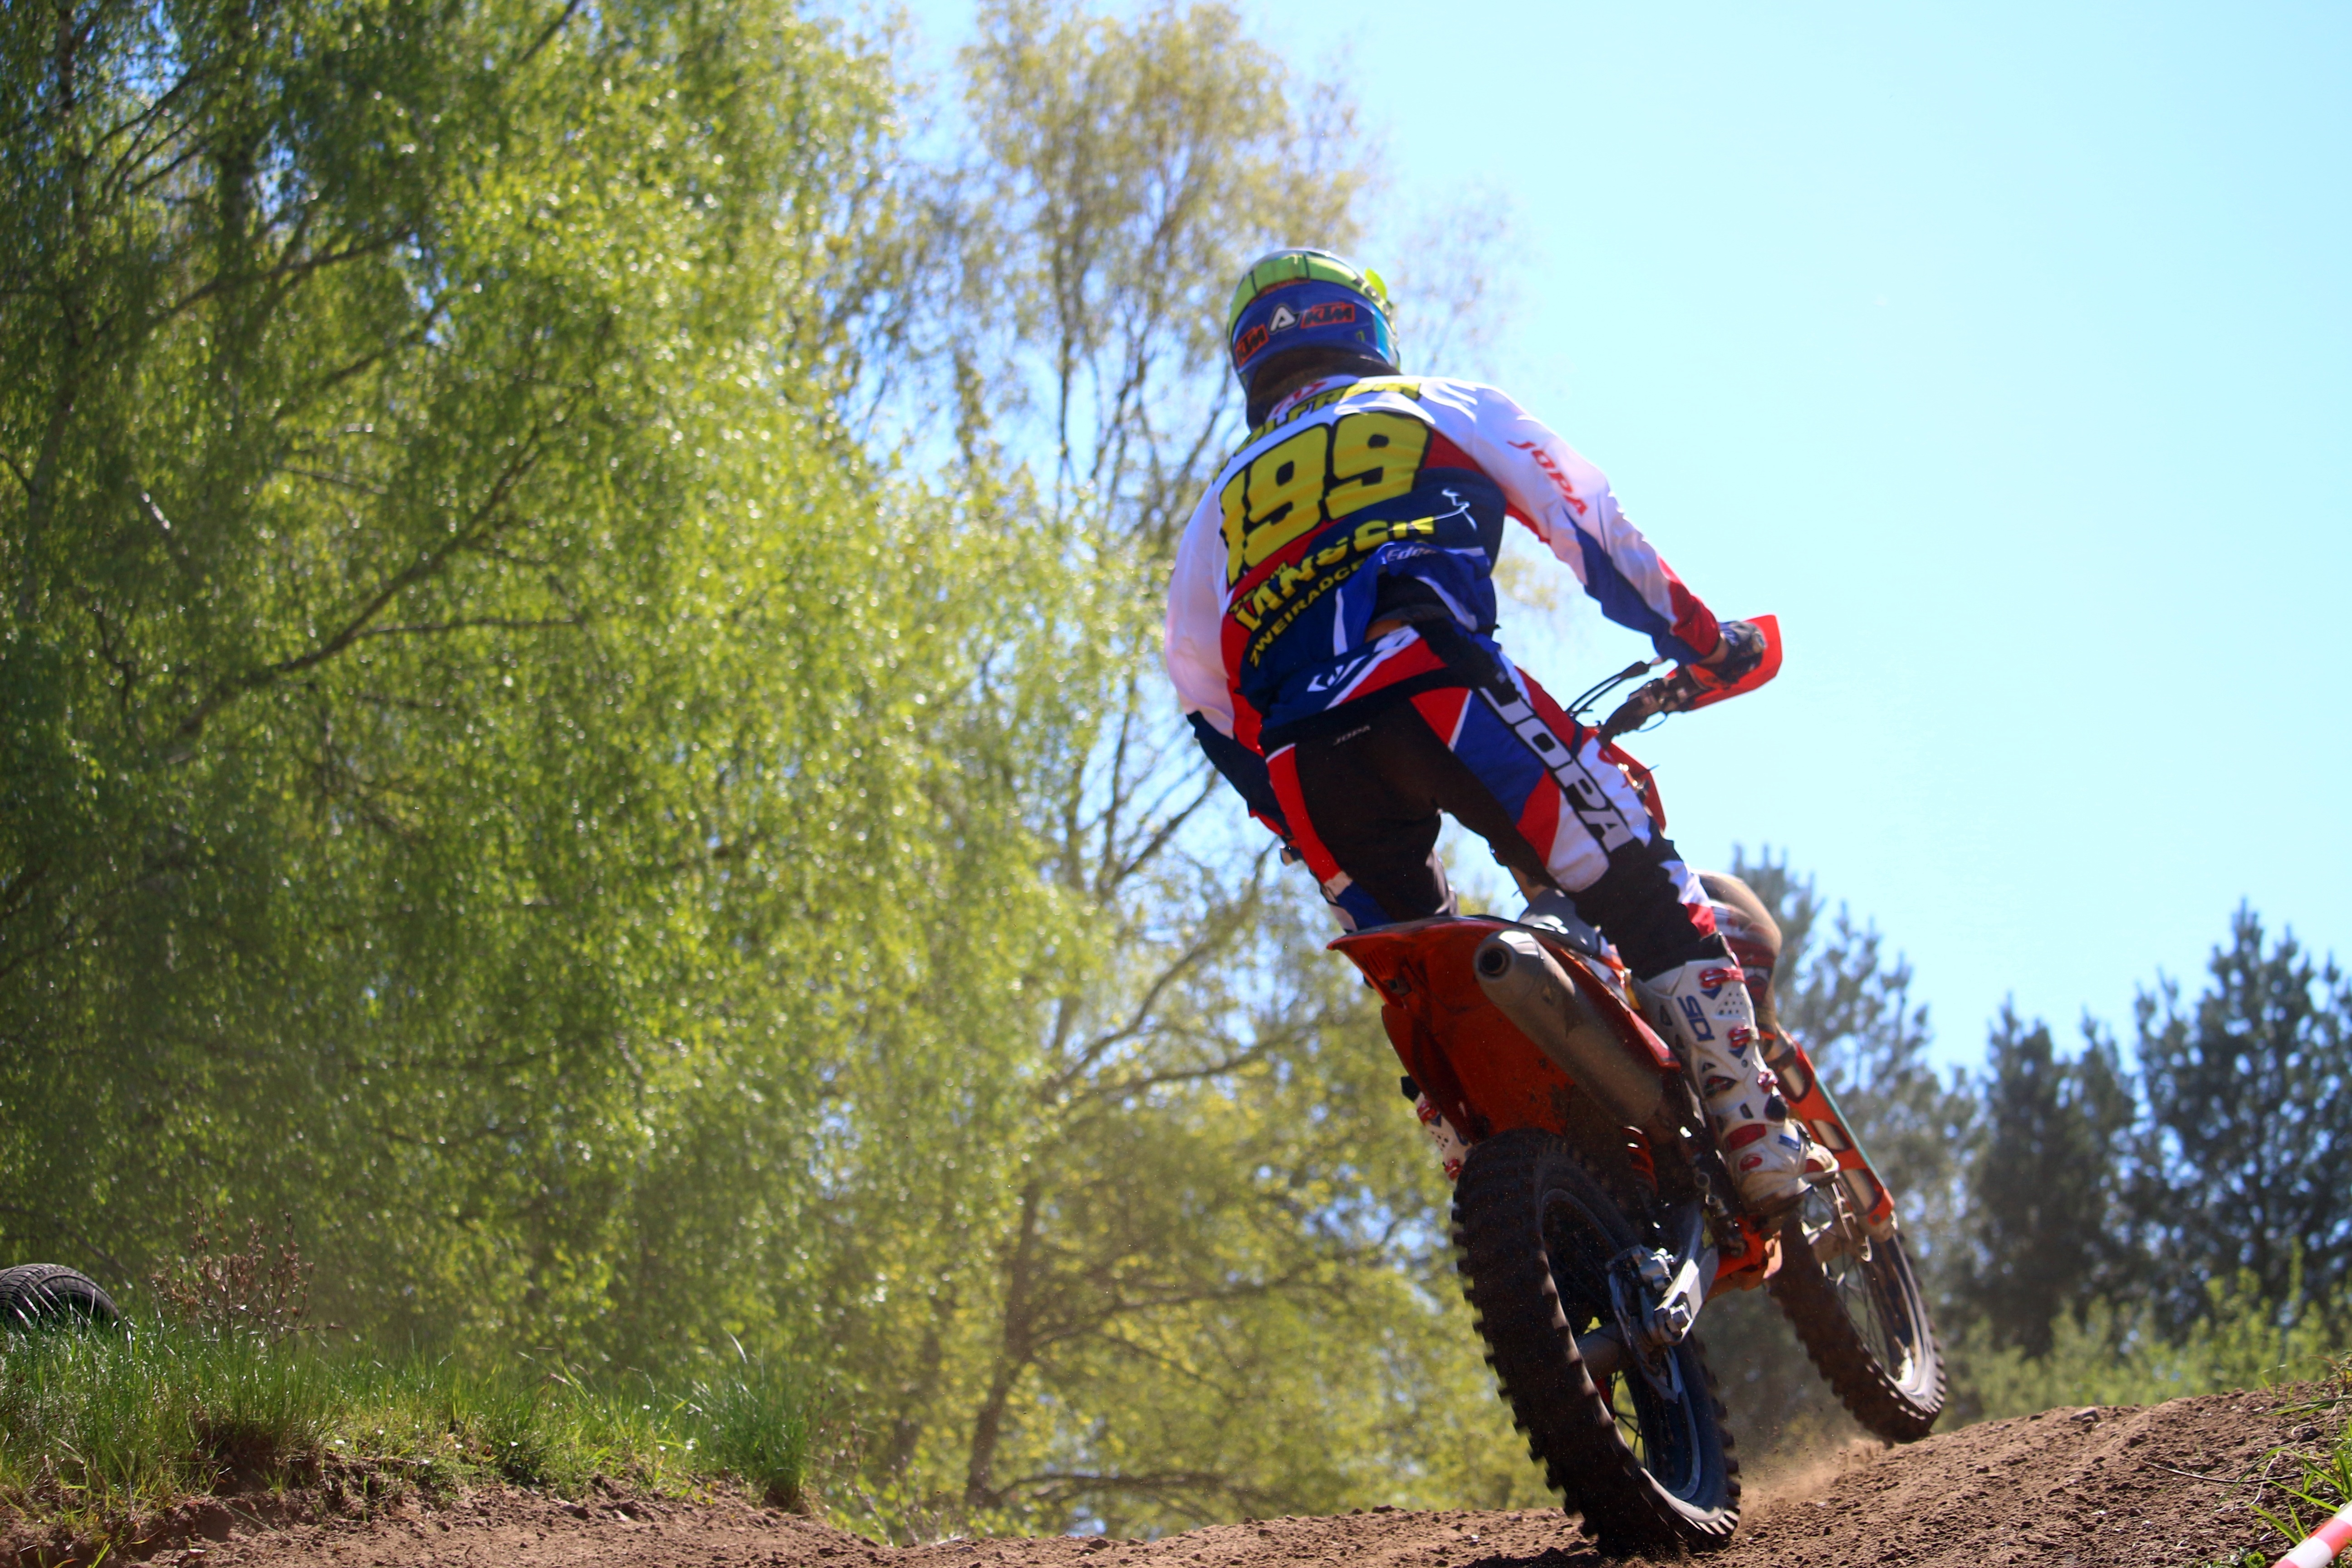
bicycle, vehicle, motorcycle, motocross, soil, cross, extreme sport, mountain bike, race, sports, downhill, racing, motorsport, freeride, enduro, mountain biking, freestyle motocross, motocross ride, motorcycle sport, motorcycling, motorcycle racing, cycle sport, bicycle racing, downhill mountain biking, bicycle motocross, stunt performer, endurocross